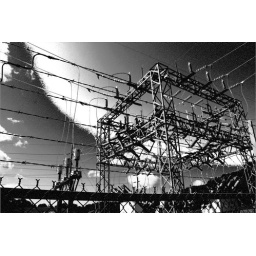
in black &amp;amp; white